Erigeron filifolius

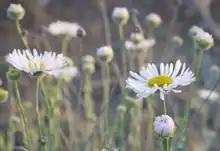

"Erigeron filifolius" is a branched perennial herb up to in height. Leaves are long and thin, often thread-like, up to long. Each stem sometimes produces only 1 flower head per stem, sometimes flat-topped clusters of 10 or more. Each head may contain as many as 125 white, blue, pink, or lavender ray florets surrounding numerous yellow disc florets.